Transtension

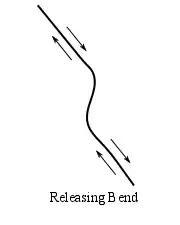
Diagram of fault geometry (in map view) that leads to transtension at the bend or step-over.

"Releasing bends" are transtensional structures that form where the orientation of a strike-slip fault becomes oblique to the regional slip vector causing local extension (such as a right stepping bend on a right-lateral fault). They also form where two segments of a strike-slip fault overlap, and the relay zone between the segments experiences transtension. Releasing bends often form negative flower structures or pull-apart basins. Geologists may also refer to a releasing bend as a right bend.